Valley Railway Historic District

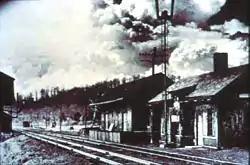
Historic View of the Valley Railway

The Valley Railway Historic District is a historic district partially located in the Cuyahoga Valley National Park, extending from Independence to Akron, Ohio. It was added to the National Register of Historic Places in 1985.